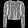
Label: Shirt